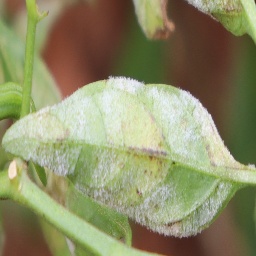
Label: powdery mildew